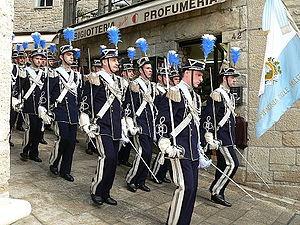
Les forces armées de Saint-Marin regroupent l'ensemble des unités militaires de la République de Saint-Marin.